Trinity

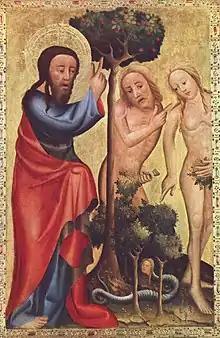
God in the person of the Son confronts Adam and Eve, by Master Bertram (d. c. 1415)

Augustine, in contrast, held that the three visitors to Abraham were the three persons of the Trinity. He saw no indication that the visitors were unequal, as would be the case in Justin's reading. Then, in Genesis 19, two of the visitors were addressed by Lot in the singular: "Lot said to them, 'Not so, my lord (Gen. 19:18). Augustine saw that Lot could address them as one because they had a single substance despite the plurality of persons.